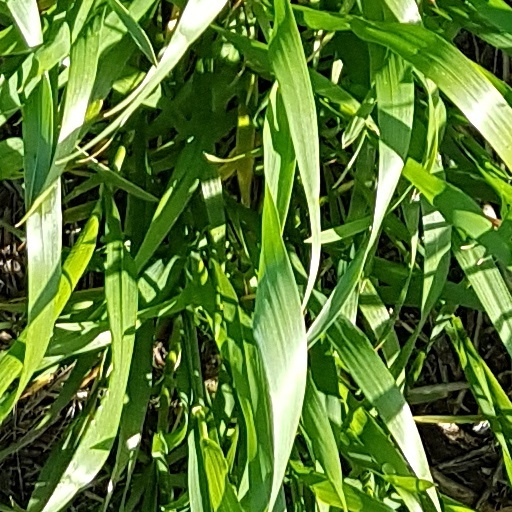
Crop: wheat